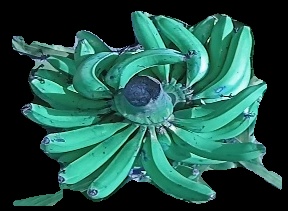
Variety: pachbale
Grade: grade3